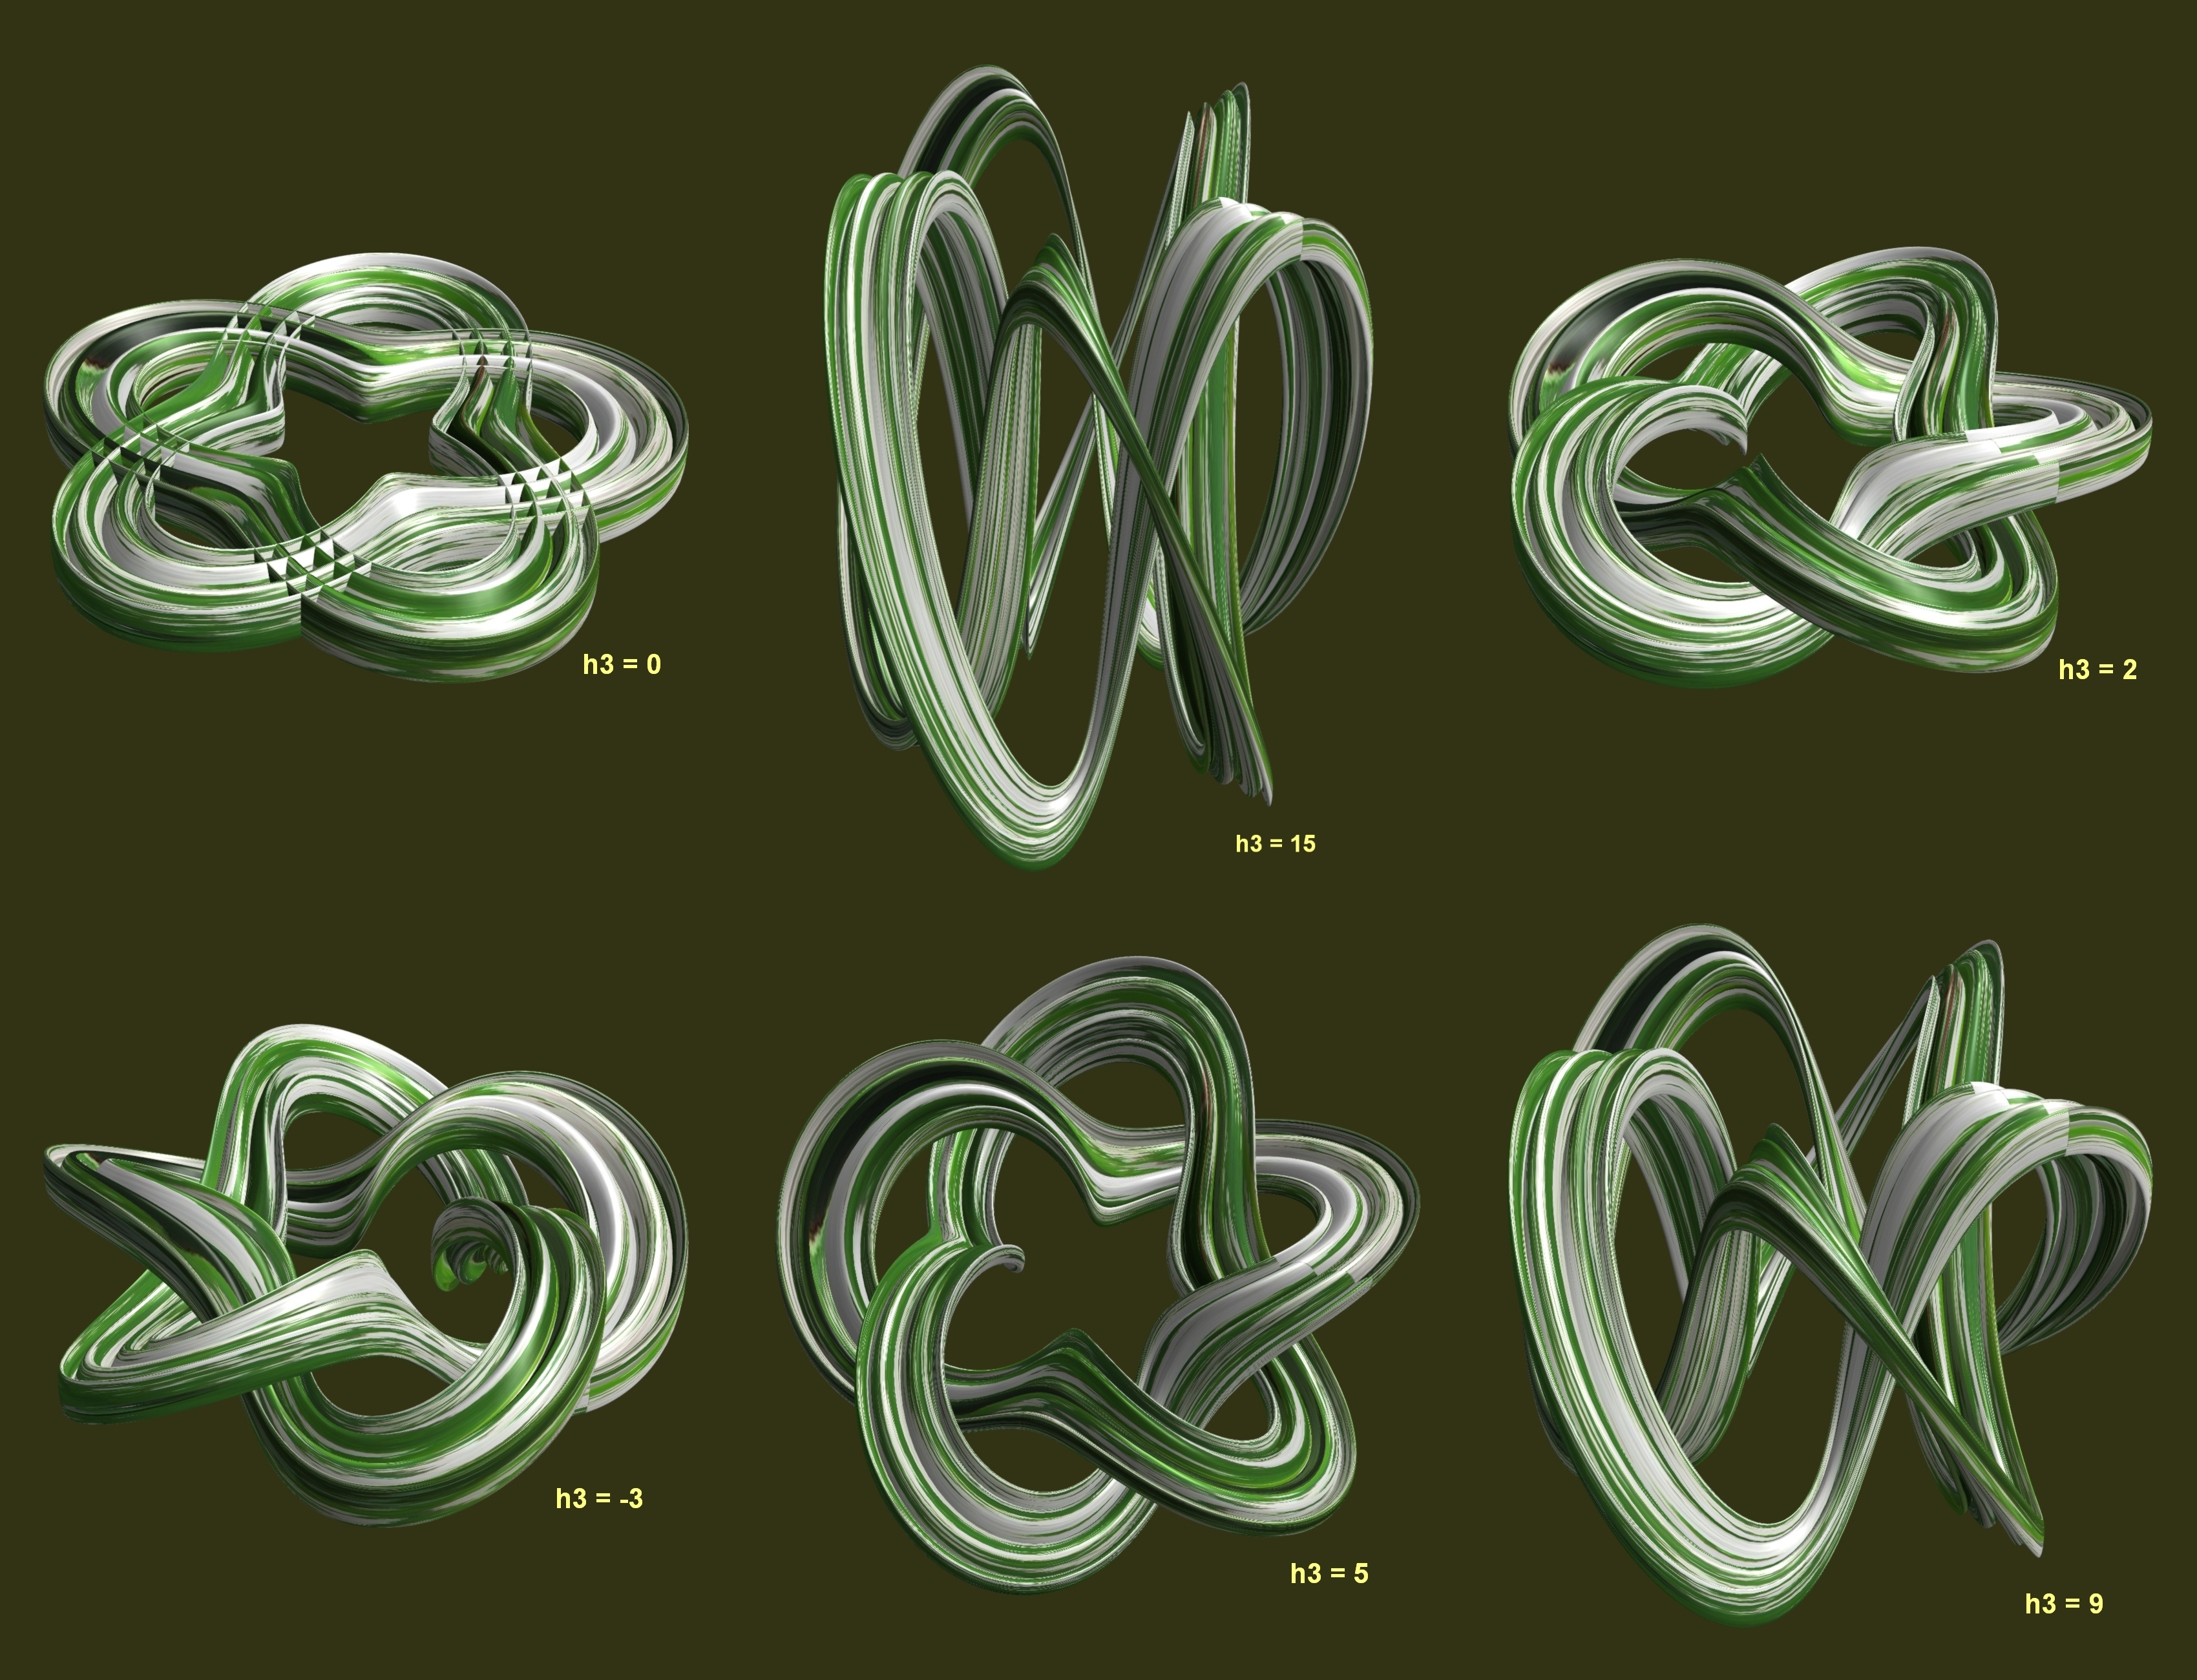
structure, texture, spiral, number, pattern, green, symbol, font, art, illustration, design, logo, text, symmetry, 3d, graphic, organ, knot, torus, mathematica, cg, parametricplot3d, code, program, algorithm, mapping